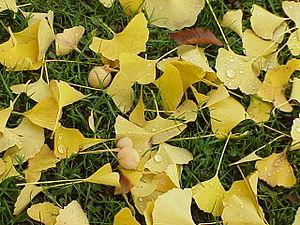
L’Arbre aux quarante écus, l’Abricotier d'argent, Ginkgo est une espèce d'arbres et la seule représentante actuelle de la famille des Ginkgoaceae. C'est la seule espèce actuelle de la division des ginkgophyta. Elle est considérée comme une espèce panchronique. C'est la plus ancienne famille d'arbres connue, puisqu'elle serait apparue il y a plus de 270 millions d'années. Elle existait déjà une quarantaine de millions d'années avant l'apparition des dinosaures.